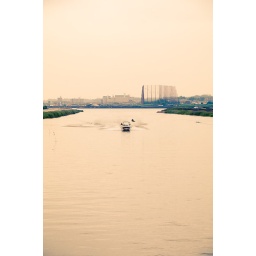
Jump over the orange river